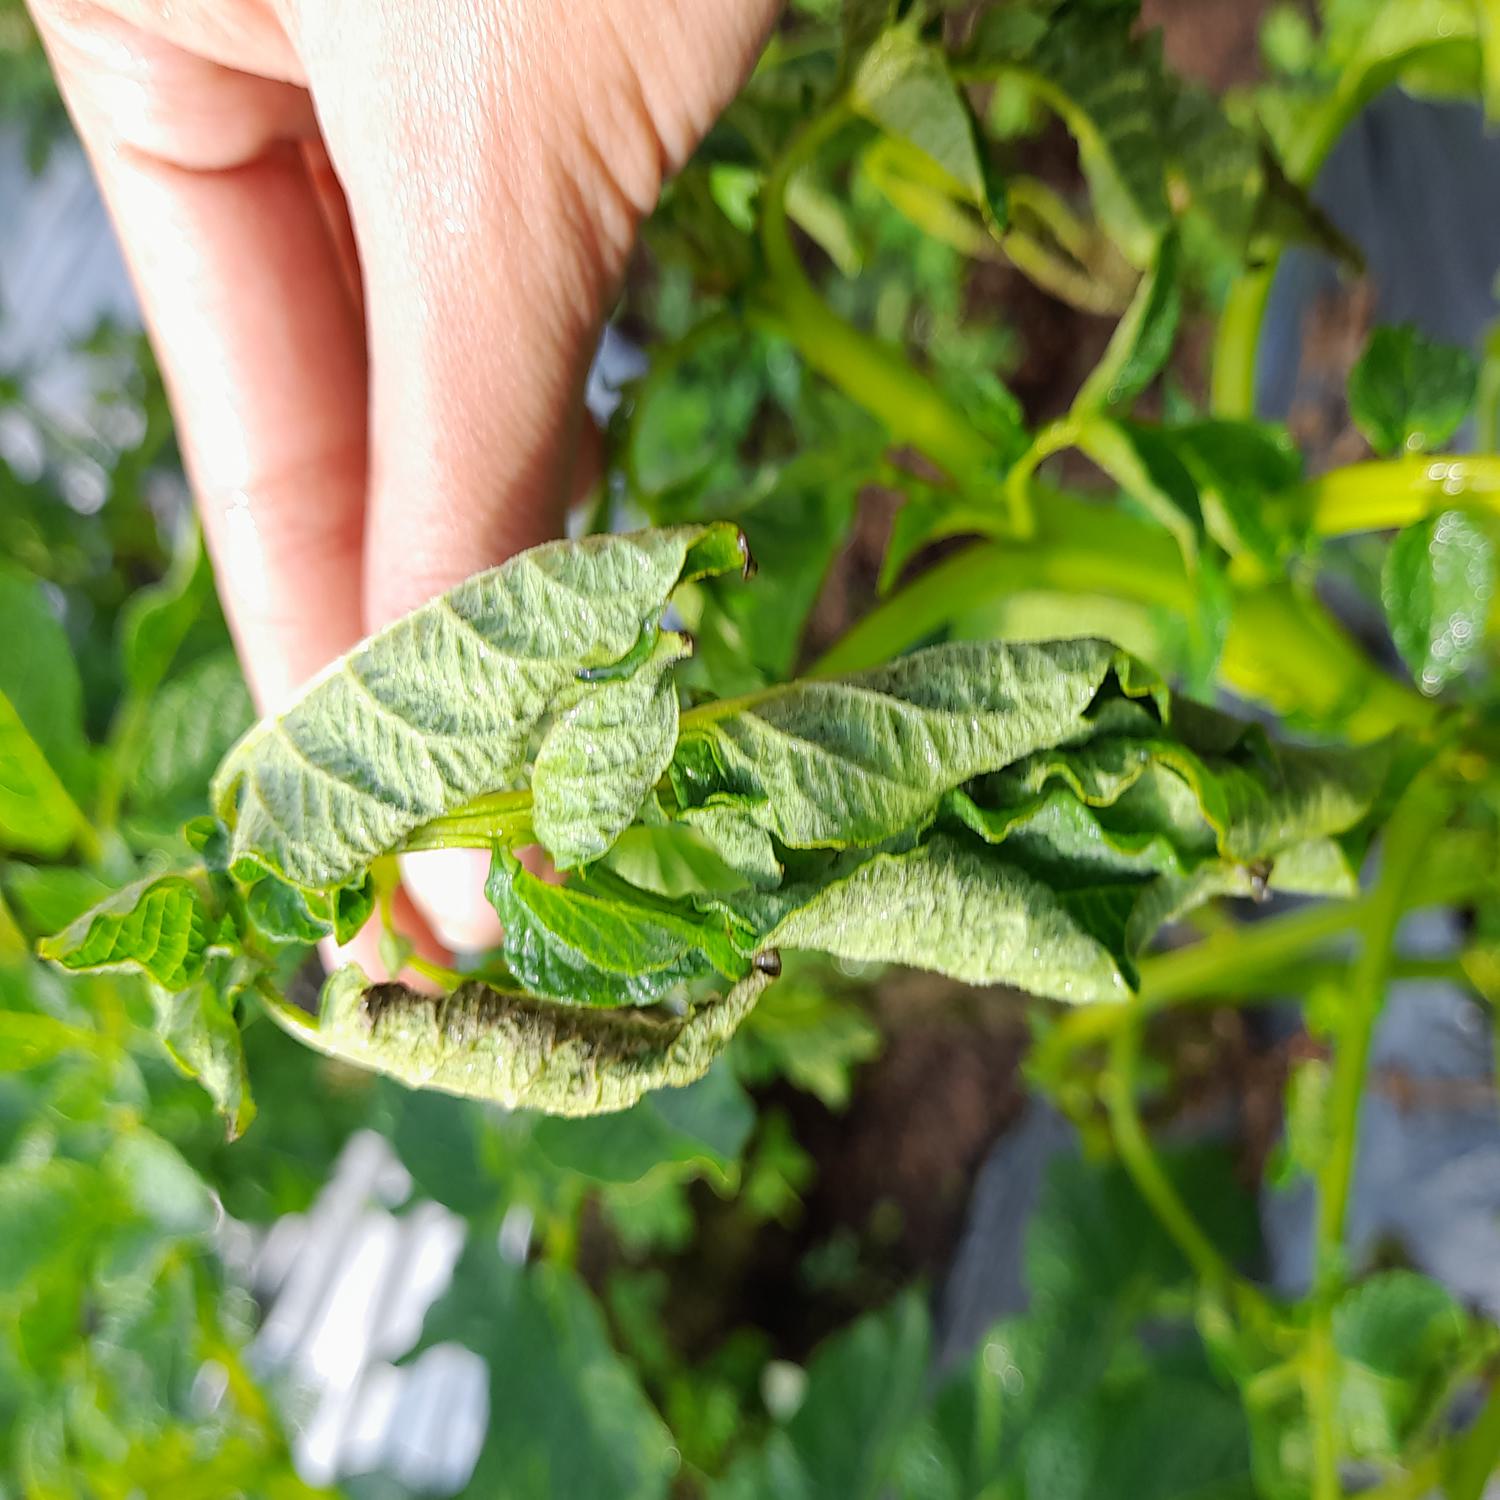
Label: Bacteria